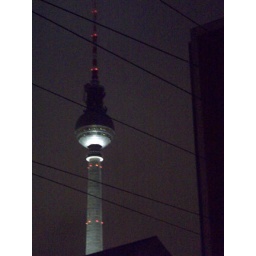
Berlin's Fernsehturm, a TV tower from the future as envisioned in the 1960s